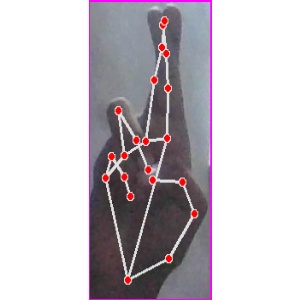
अक्षर: र